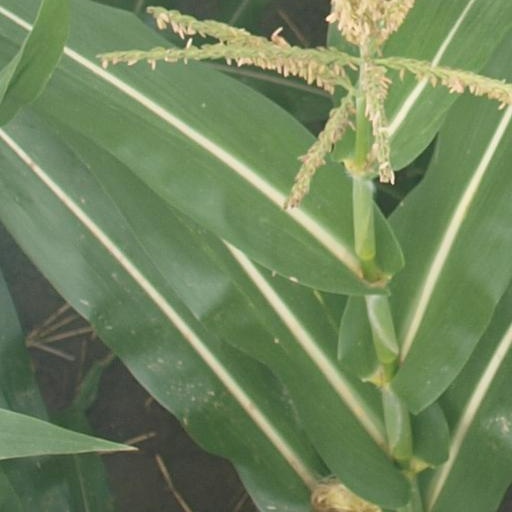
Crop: maize; corn